Runa Sandvik

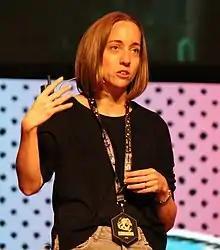
Runa Sandvik at Kawaiicon 2019 in Wellington, New Zealand

Runa Sandvik is a Norwegian-American computer security expert and founder of Granitt. She is noted for her extensive work in protecting at-risk civil society groups, including human rights defenders, lawyers, and journalists. Sandvik was previously the Senior Director of Information Security at The New York Times, helping launch the company’s confidential tips page in December 2016.